Hans Preiskeit

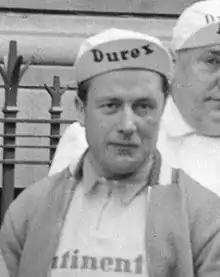
Hans Preiskeit (1955)

Hans Preiskeit (26 September 1920 – 26 June 1972) was a German racing cyclist. He won the German National Road Race in 1955.